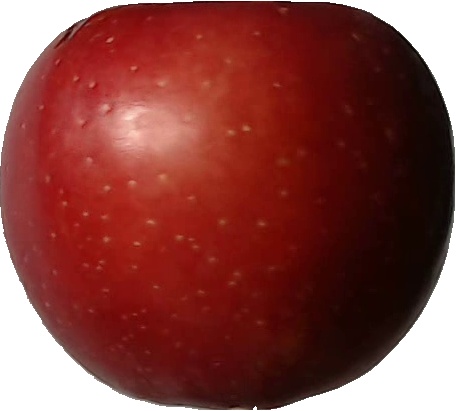
Label: apple_braeburn_1